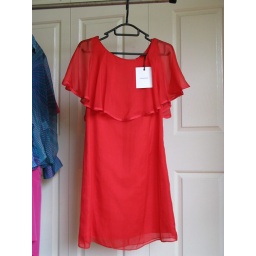
ginger & smart "girl in the grass" dress red silk